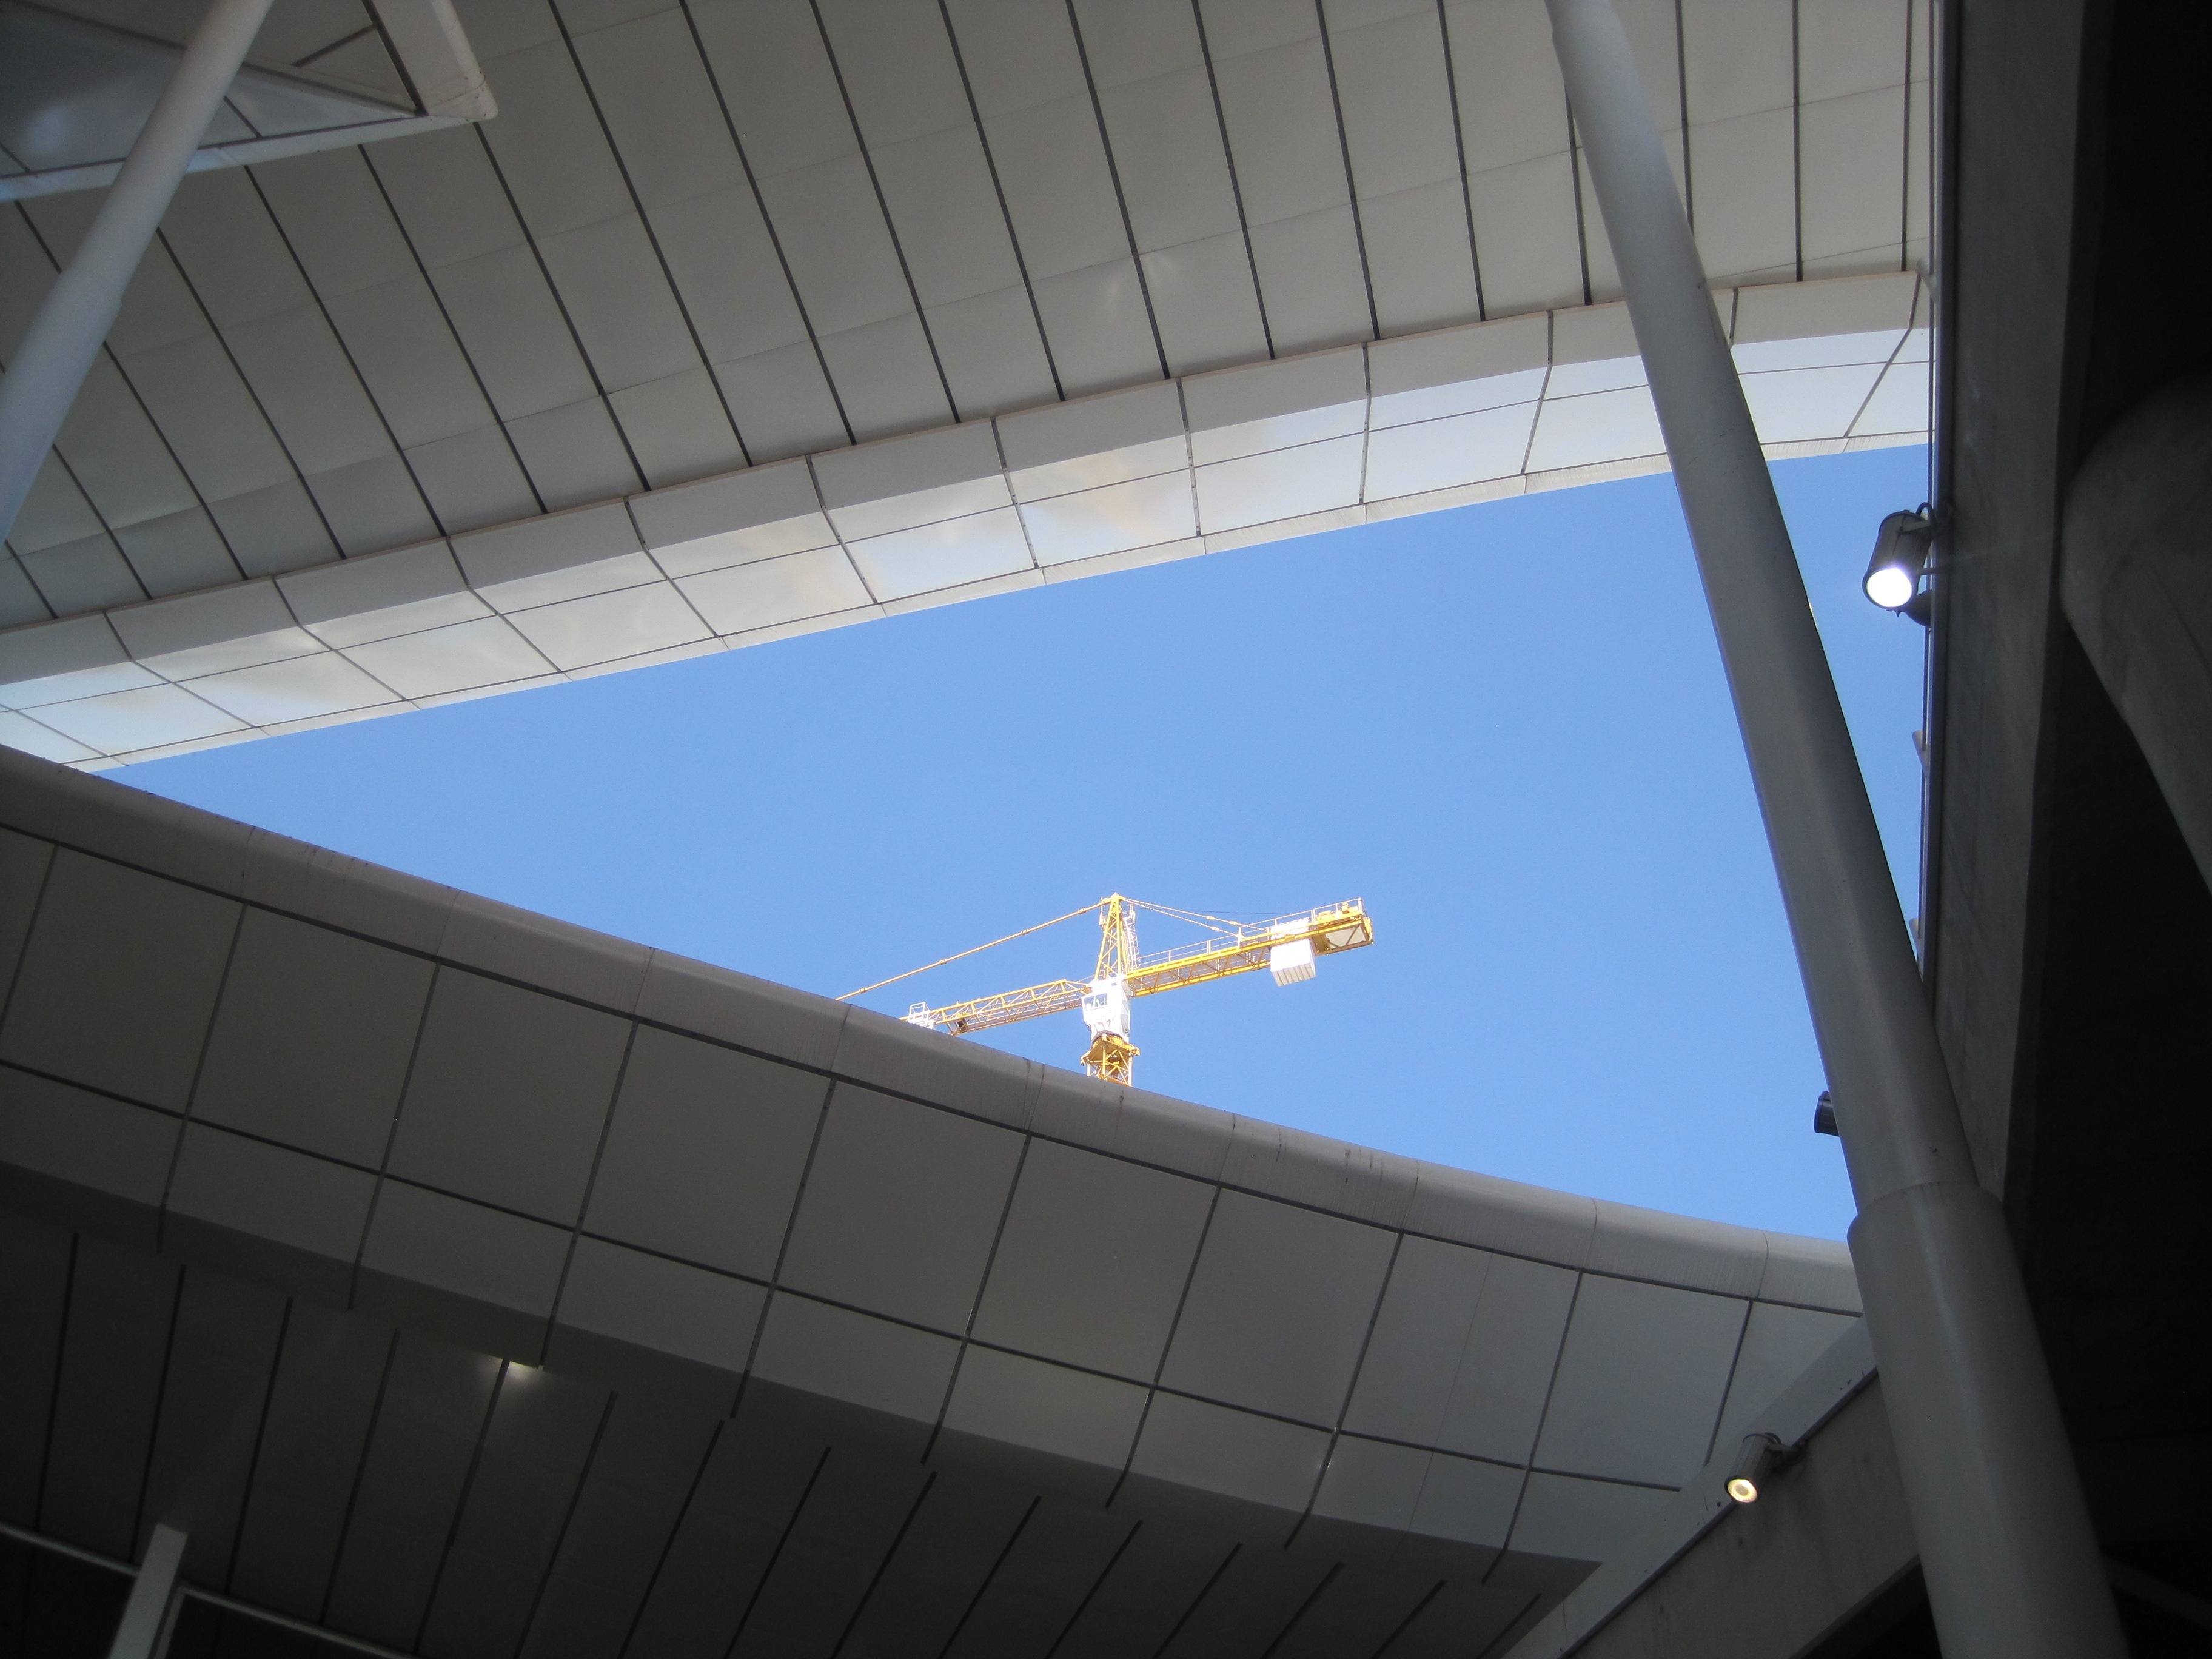
architecture, structure, sky, window, glass, roof, building, daytime, ceiling, line, lines, triangle, angles, angle, blocks, poles, crane, corners, daylighting, parallels, atmosphere of earth, uprights